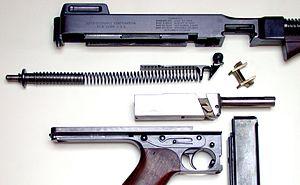
Le Thompson est un pistolet-mitrailleur américain créé par John T. Thompson et utilisé par les Alliés pendant la Seconde Guerre mondiale. Elle est chambrée pour la cartouche .45 ACP. Elle dispose du mode semi-automatique ou automatique.